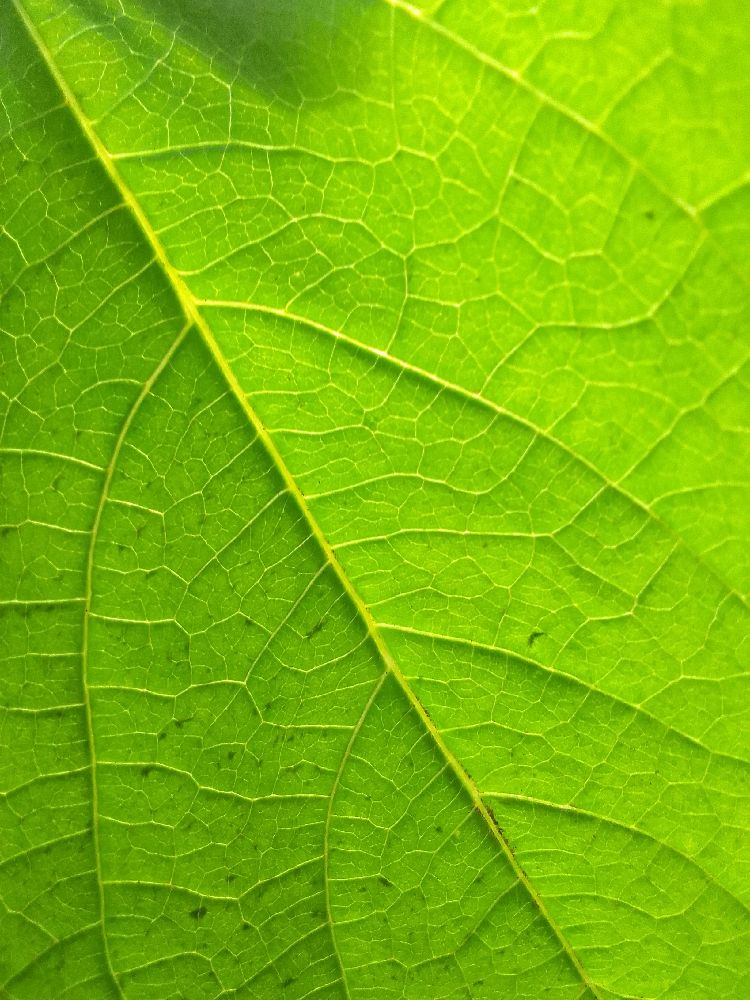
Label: healthy